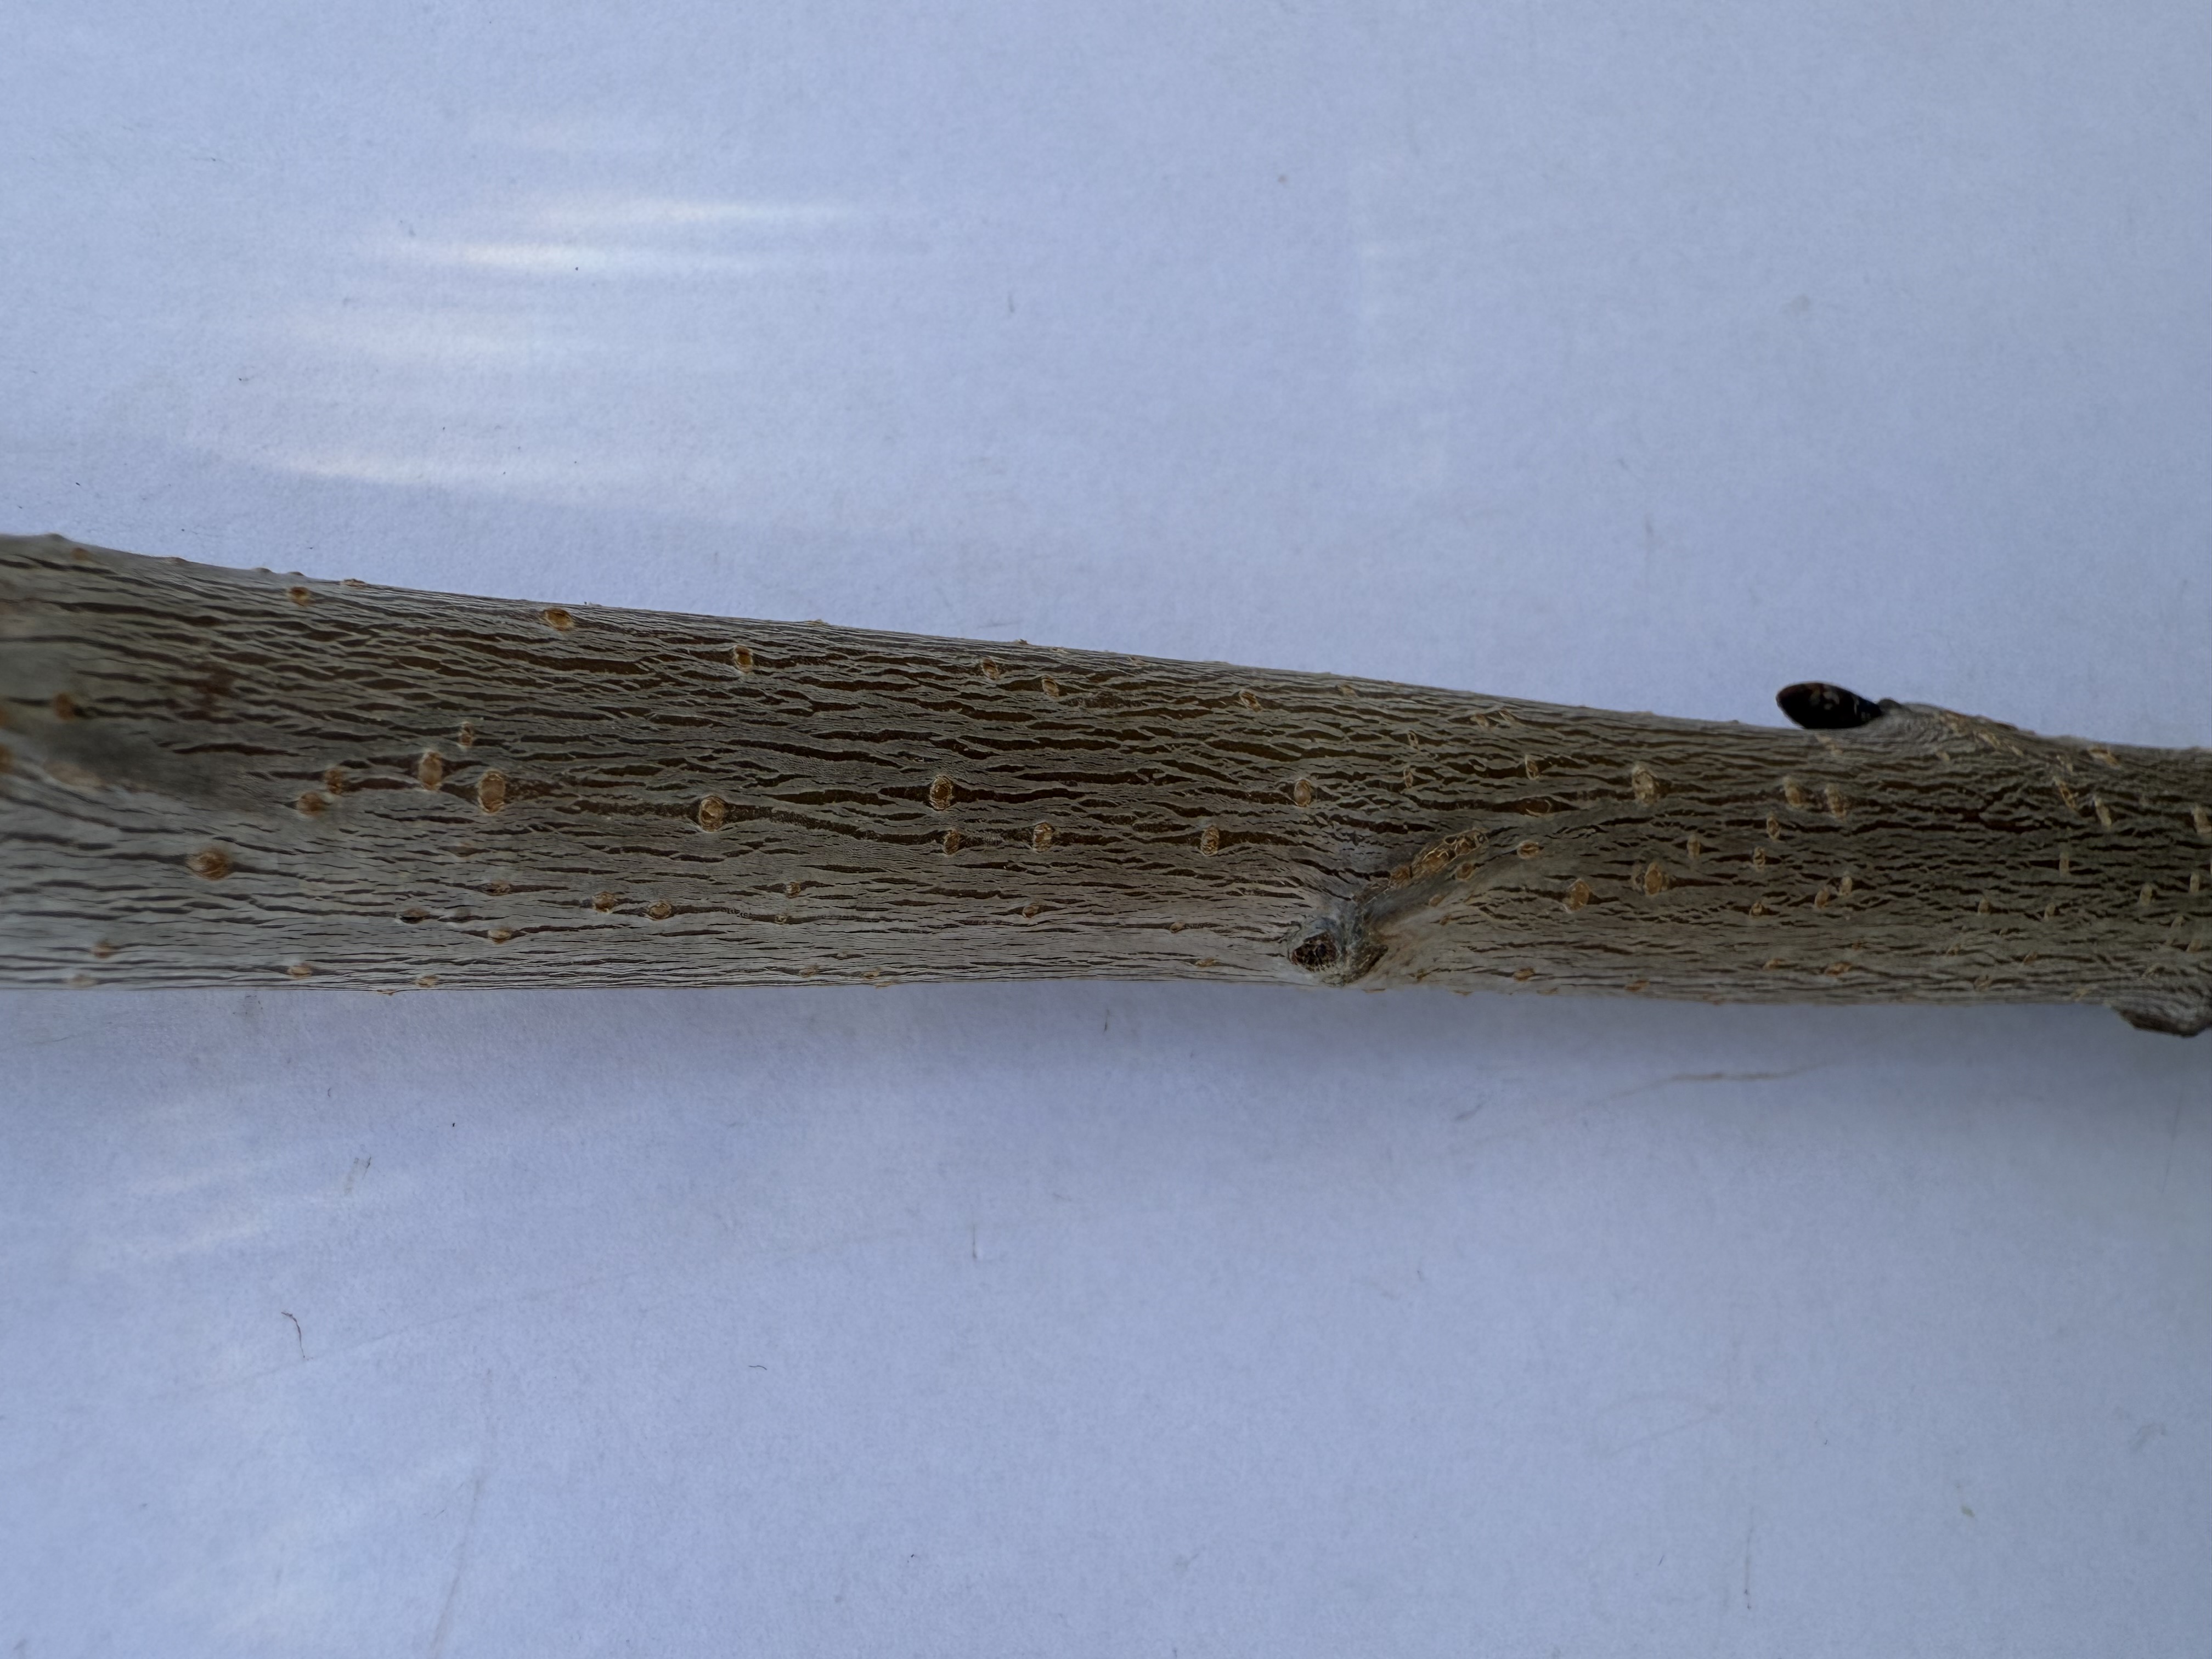
Variety: Napolyon Cherry